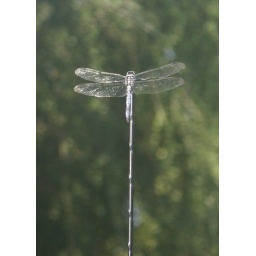
this dragonfly flittered around for most of the afternoon, using the antenna of my truck as a home base.